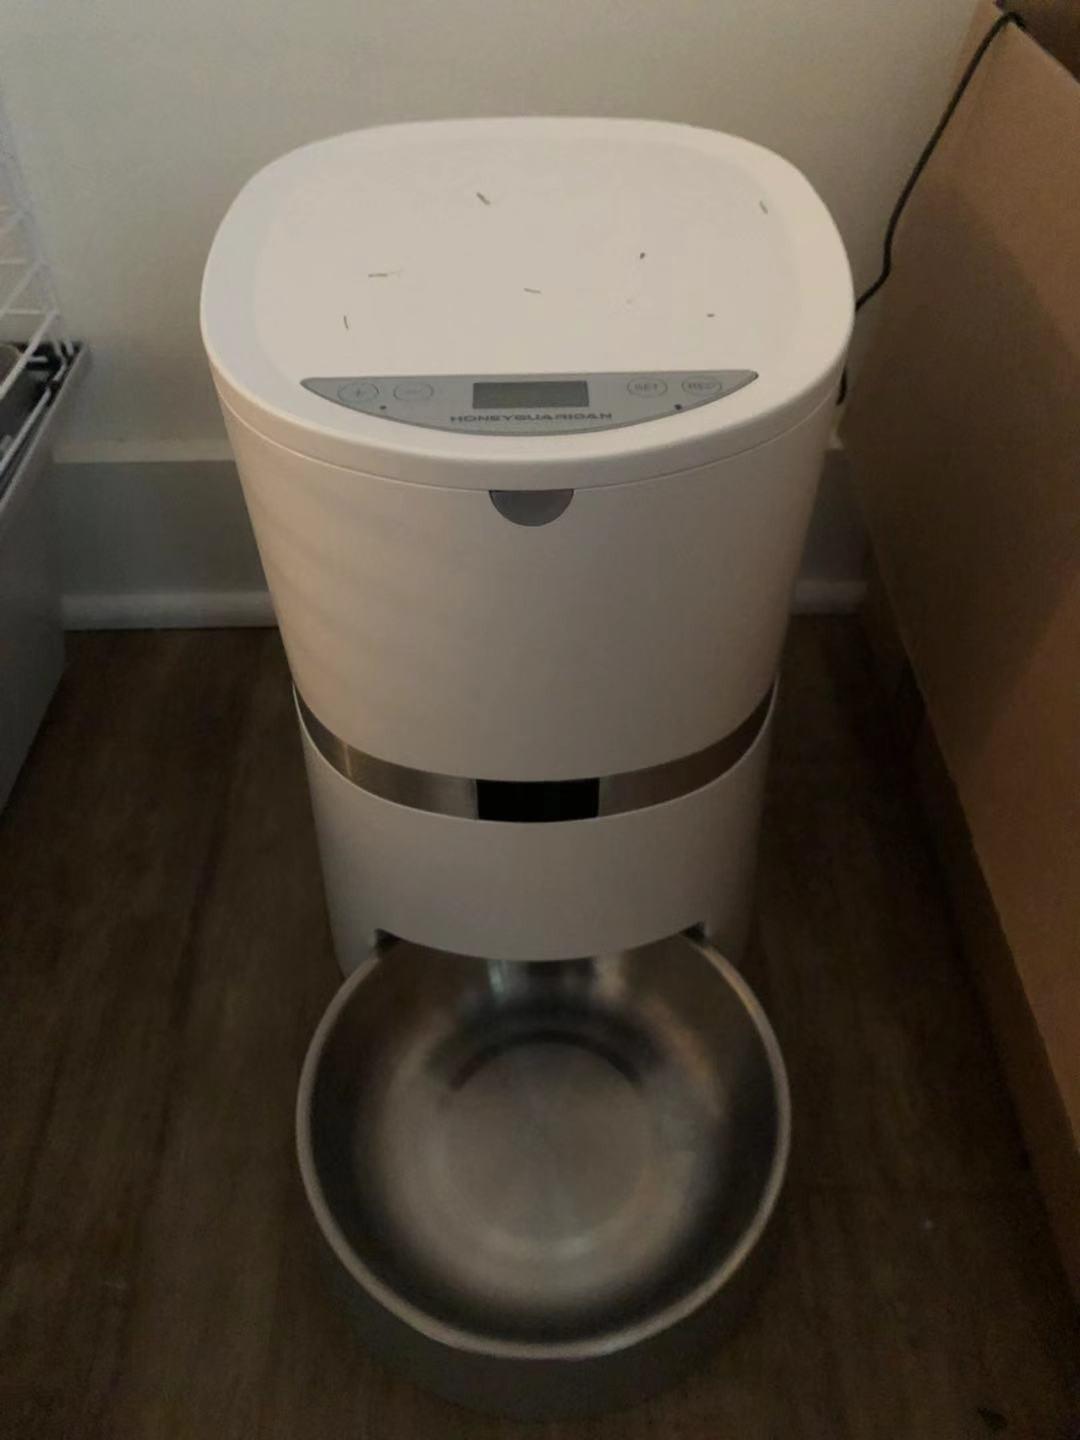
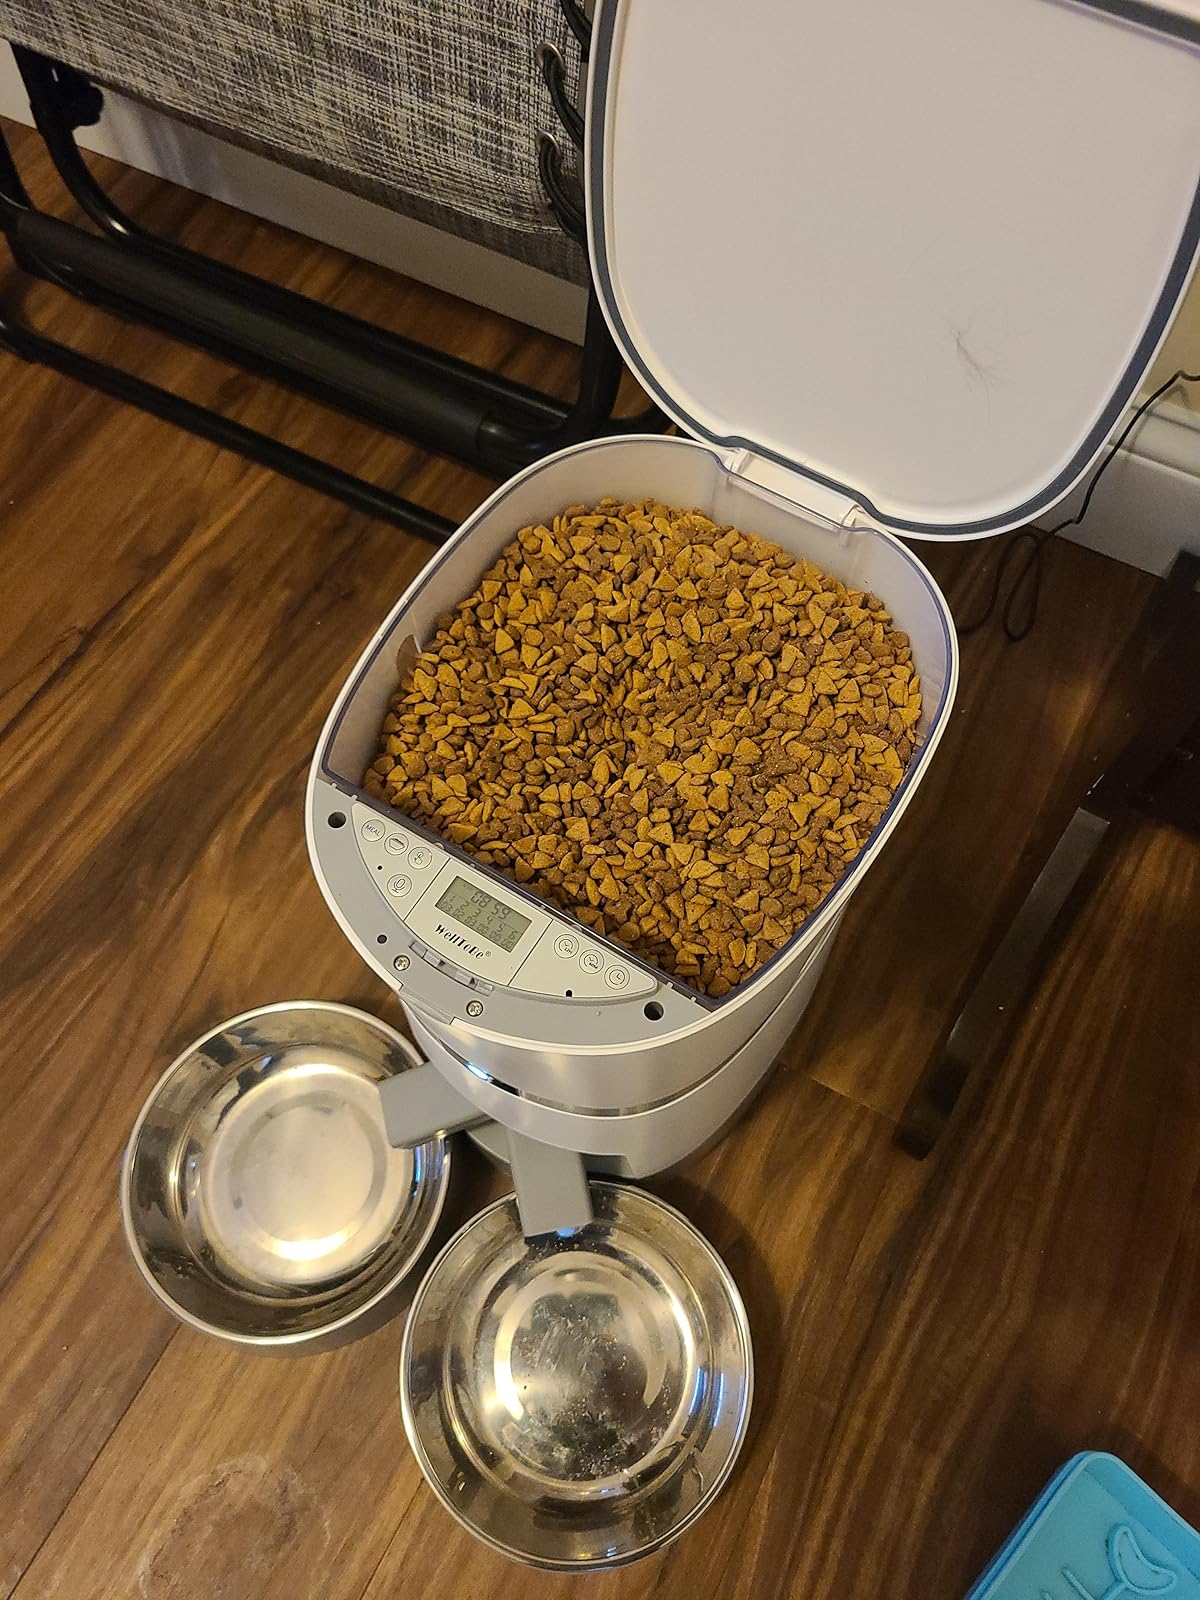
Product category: items_feeder
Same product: no